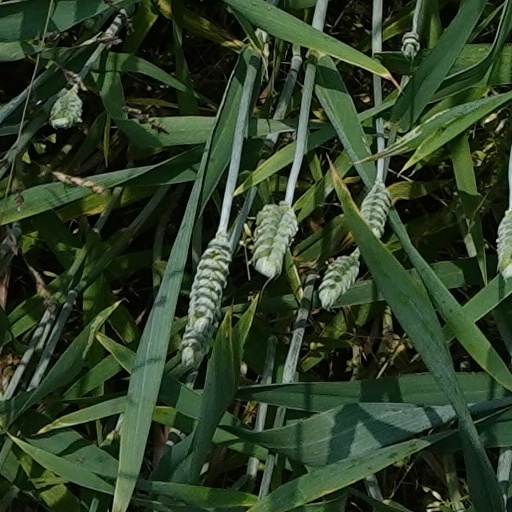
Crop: wheat